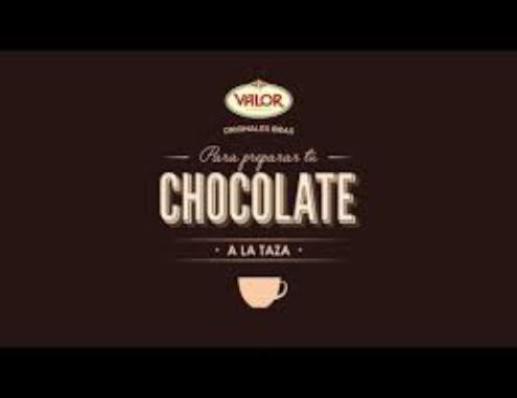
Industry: Food